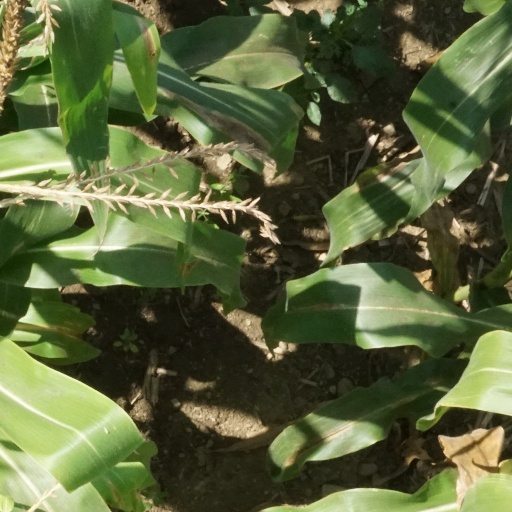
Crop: maize; corn